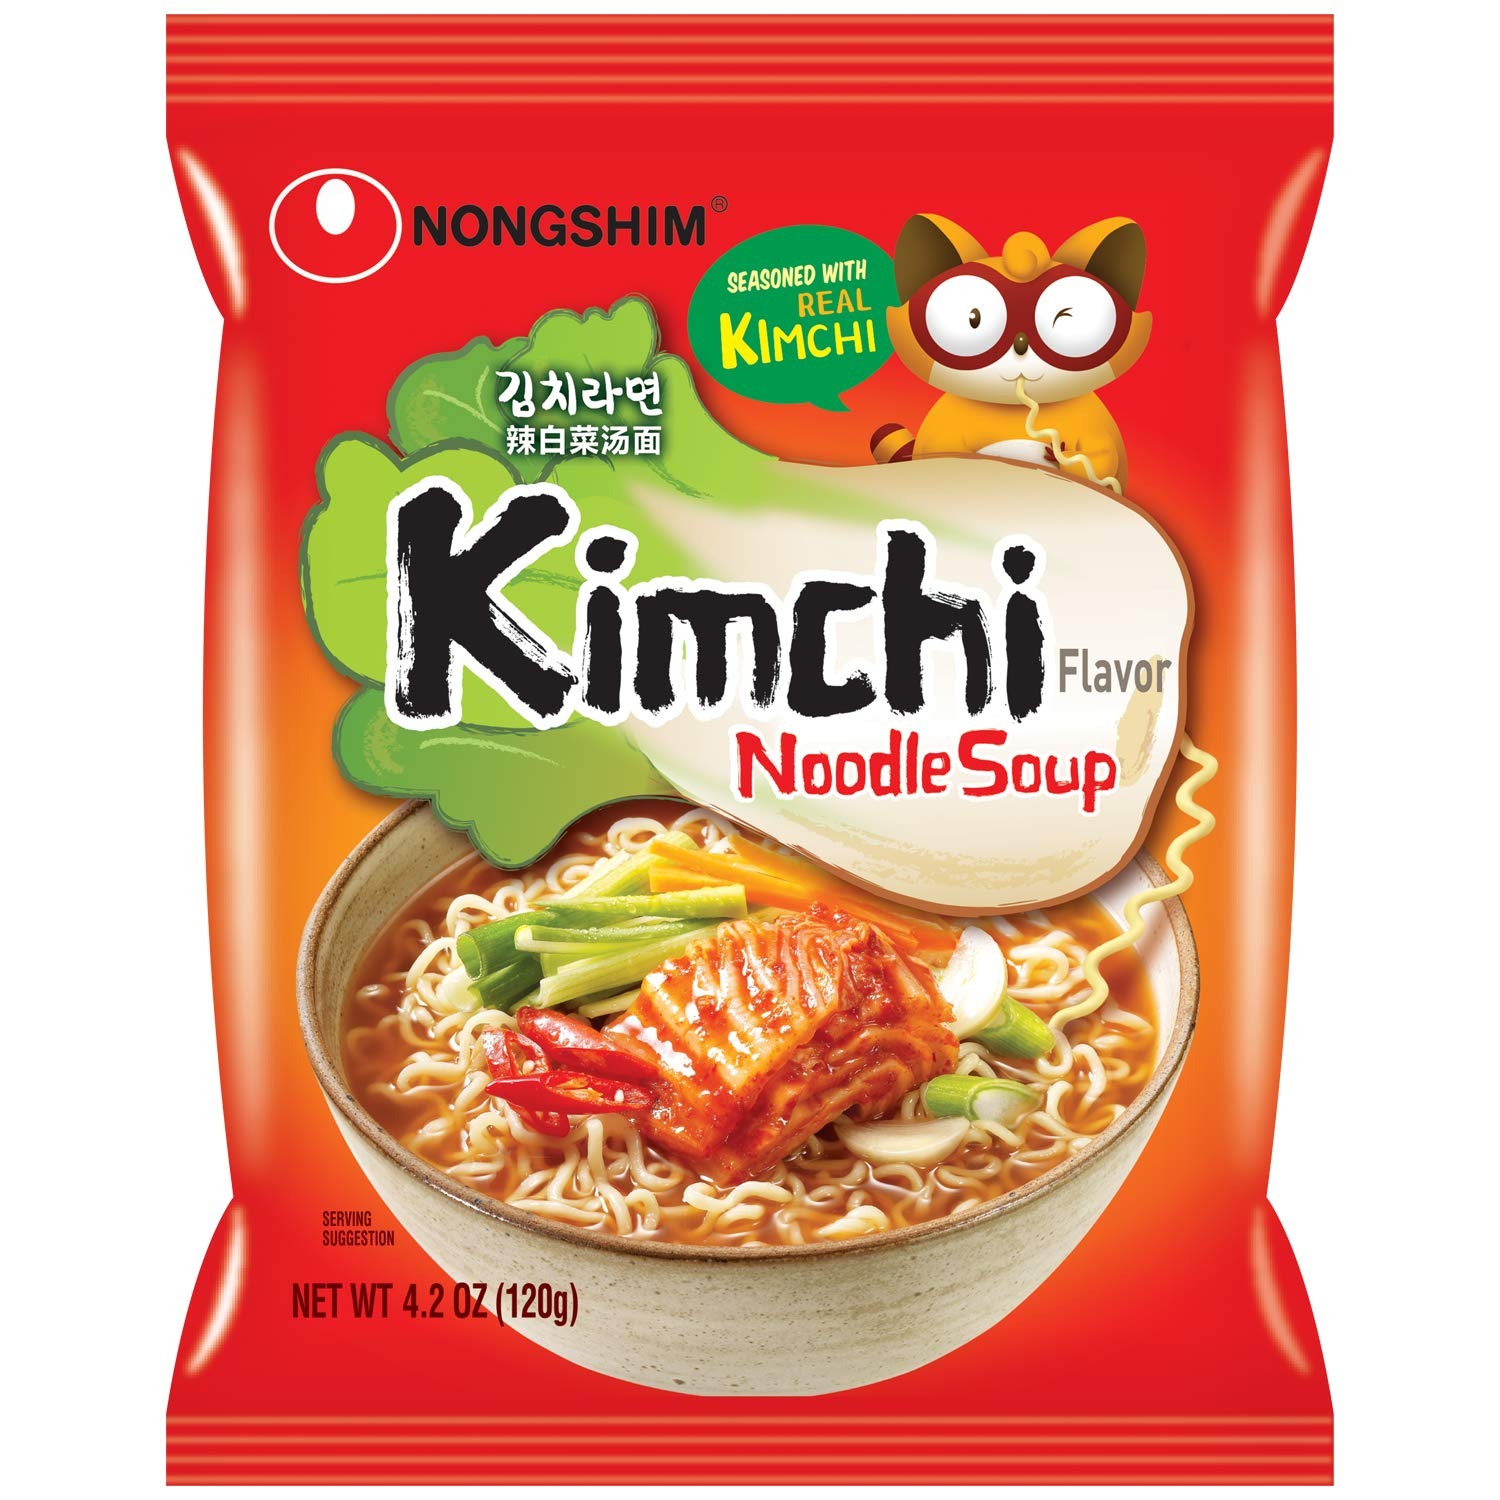
Item Name: Nongshim Kimchi Noodle Soup, 4.2 Ounce (Pack of 10)
Bullet Point 1: FRESH & SPICY KIMCHI FLAVOR - With this kimchi-flavored, Korean-style ramen, you don't have to sacrifice taste for speed. The soup offers a fresh, spicy flavor and features fried kimchi to reproduce the taste of authentic kimchi stew
Bullet Point 2: TASTY INGREDIENTS - Other tasty ingredients include high-grade noodles, mush-rooms, and Bok choy
Bullet Point 3: CONVENIENT ON-THE-GO MEAL - Only takes minutes to cook using hot water or the microwave for a hot snack or delicious meal anytime
Bullet Point 4: RECYCLABLE BOWL - Microwave safe BPA free bowl container allows you a safe and convenient meal that is easy to prepare and recycle
Bullet Point 5: 0g Trans Fat per serving; Made In USA
Bullet Point 6: Allergen information: soy
Value: 42.0
Unit: Ounce

Price: 6.7